Djab Wurrung people

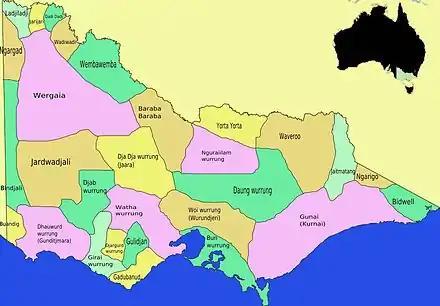
Victorian Aboriginal language territories

The ancestors of the Djab Wurrung may have occupied their lands for up to 40,000 years; the oldest known occupation site, in Gariwerd, is dated at 22,000 BP.